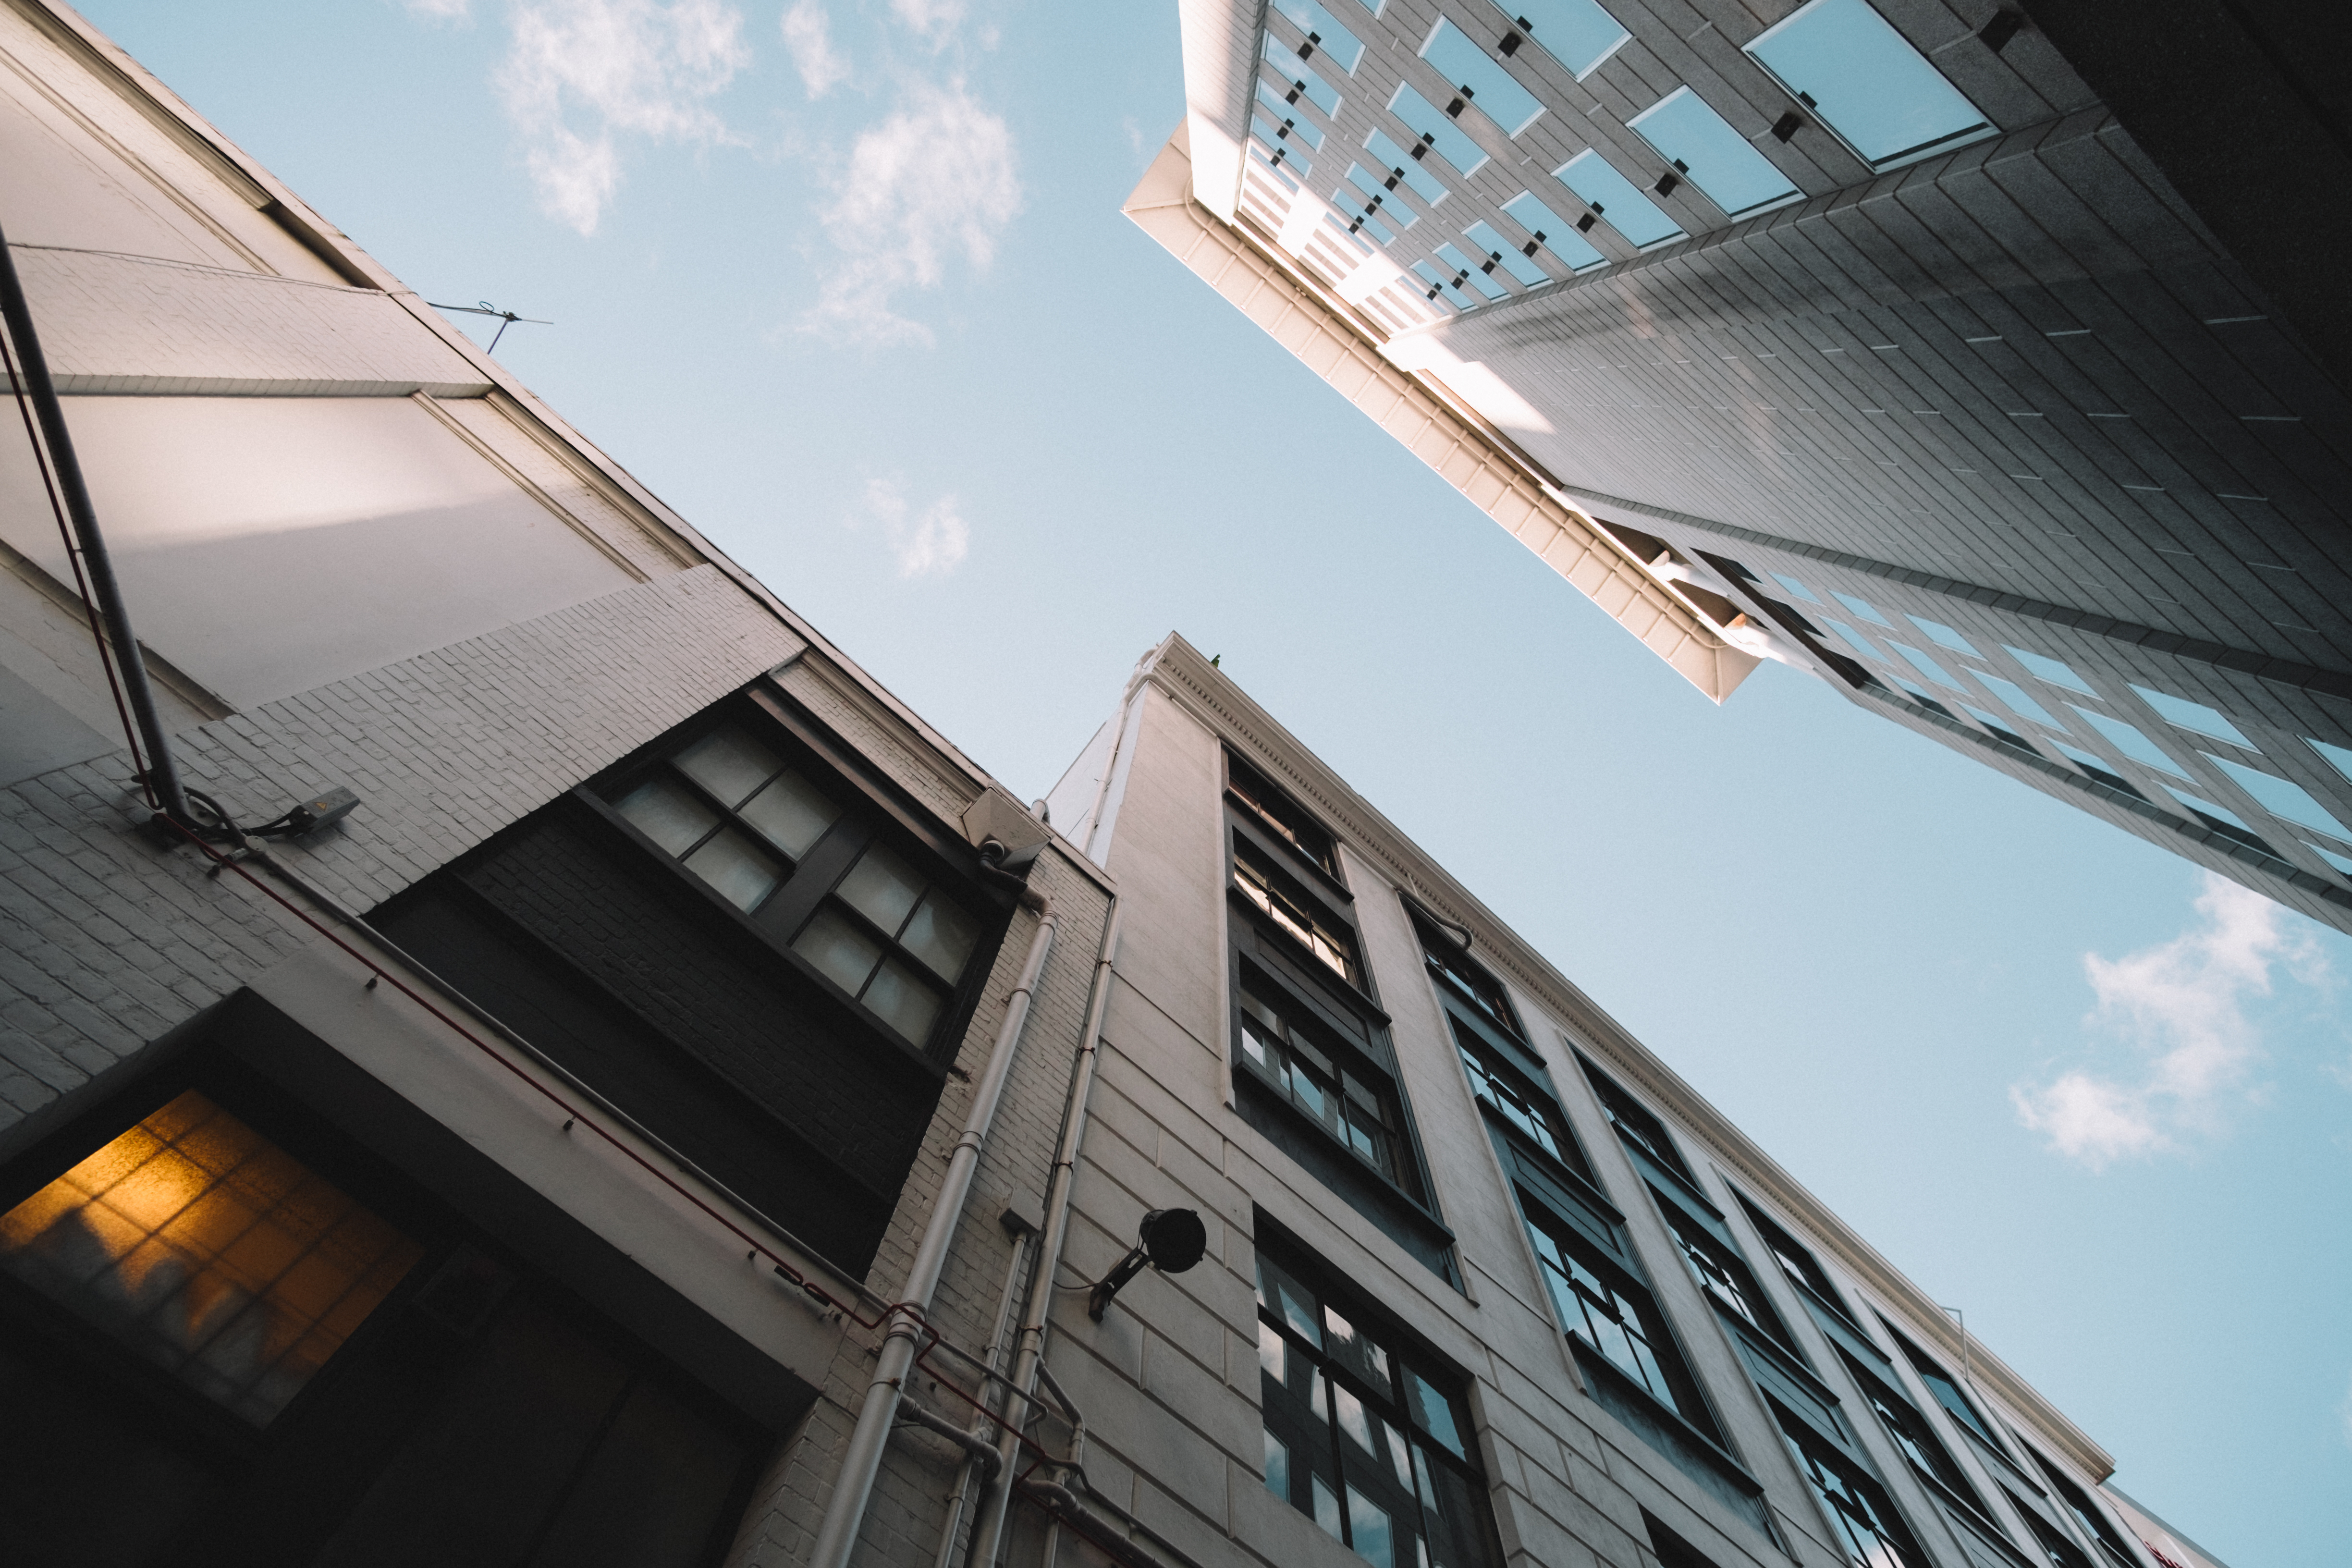
architecture, sky, window, roof, building, skyscraper, downtown, reflection, facade, looking up, shape, headquarters, daylighting, urban area